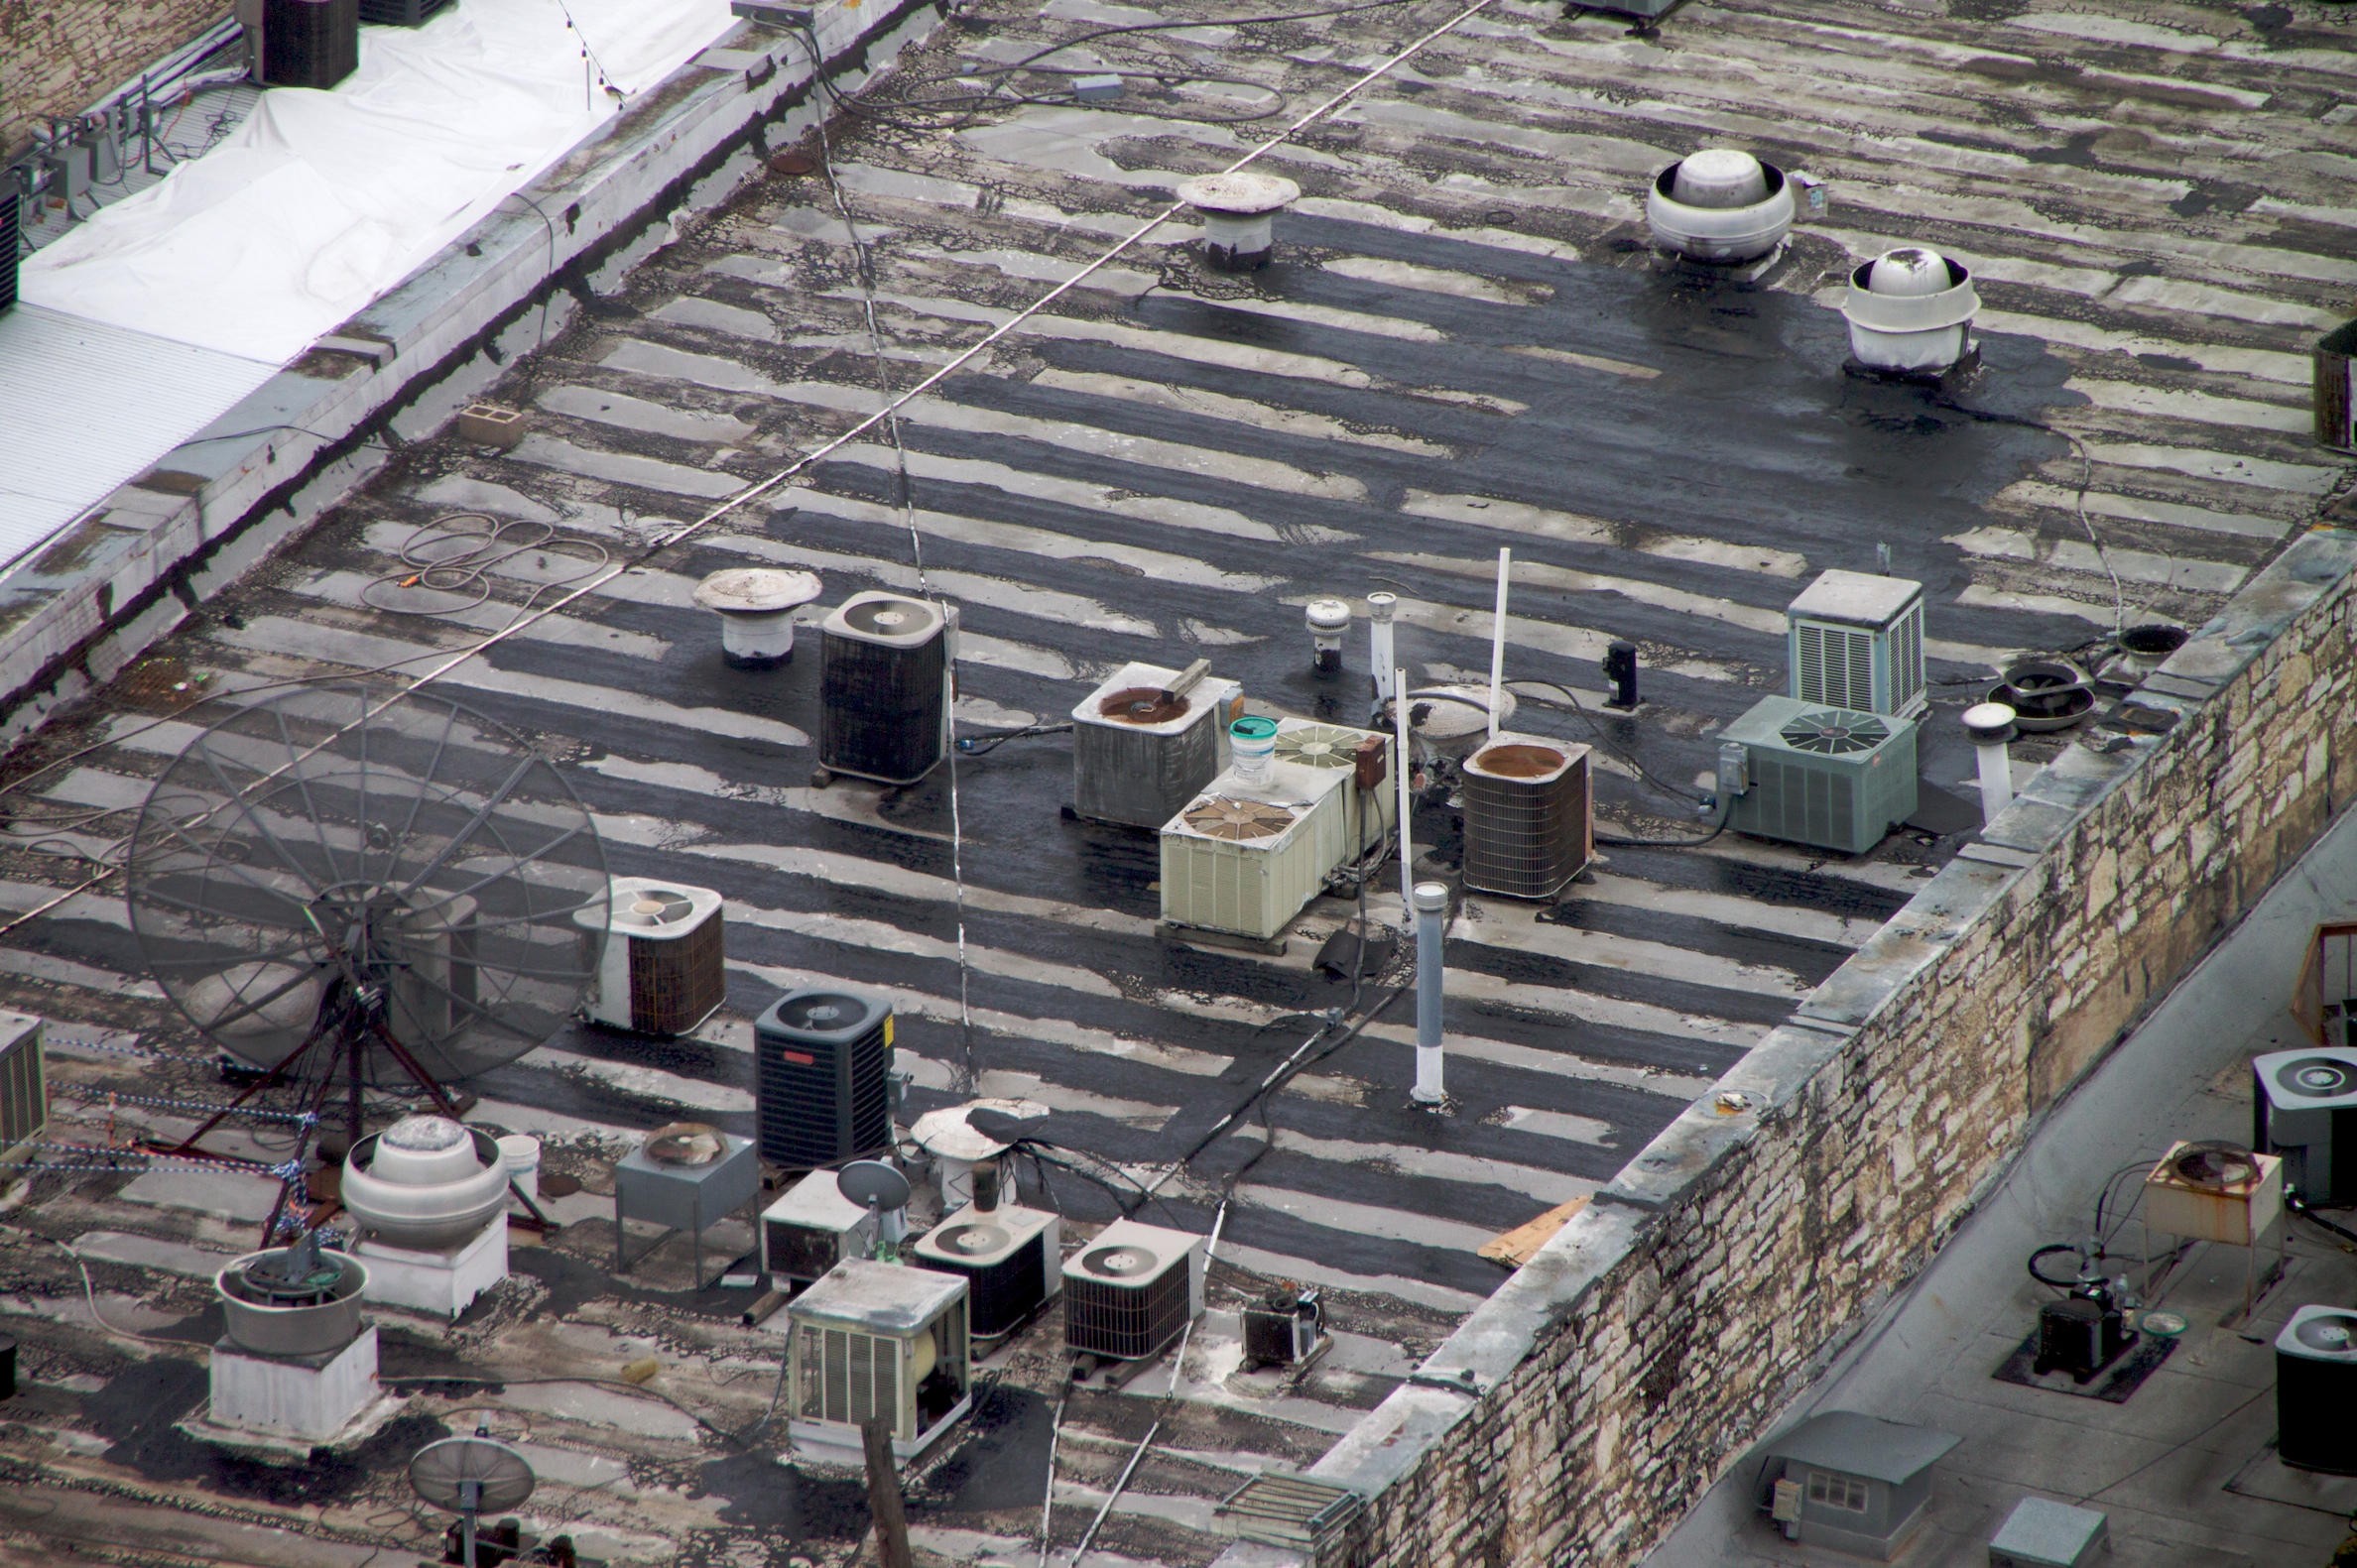
roof, outdoor structure